Léon Bollée

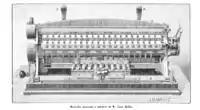
Léon Bollée's Multiplier

In 1887, in order to help his father, a founder of bells, and to avoid errors in many calculations required for their manufacture, Bollée began work on three calculating machines: the "Direct Multiplier", the "Calculating Board" and the "Arithmographe". Bollée's "Multiplier" was the second successful direct-multiplying calculator (the first was Ramón Verea's) and it won a gold medal at the 1889 Paris Exposition. Three versions of the large multiplier and several smaller machines were developed by Bollée and the devices were patented in France, Belgium, Germany, the USA and Hungary.